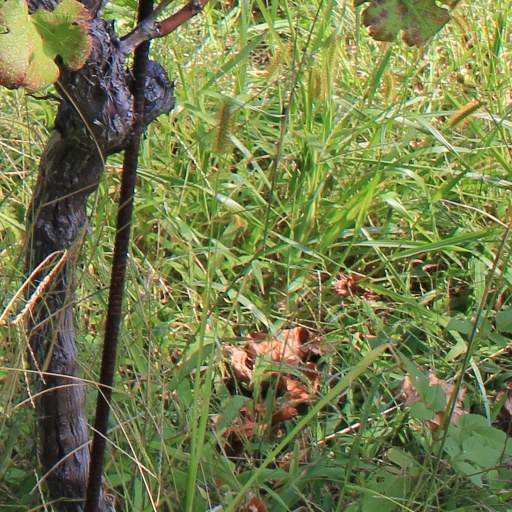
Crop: grape